99 Spirits

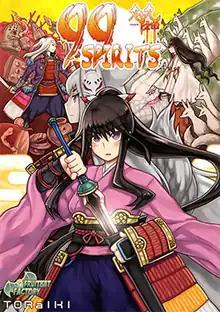
Cover art, featuring the player character, Hanabusa, in the front.

is a puzzle role-playing video game developed and published in Japan by TORaIKI in July 2012 for Microsoft Windows. It was localized and published in English by Fruitbat Factory on May 31, 2013 after a successful crowdfunding campaign. Two pieces of downloadable content, featuring side-stories presented in a visual novel format, were released in 2014 and 2015.